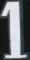
Number: 1